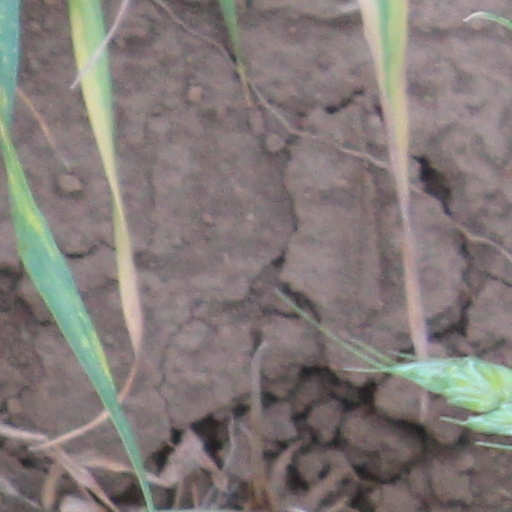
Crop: wheat